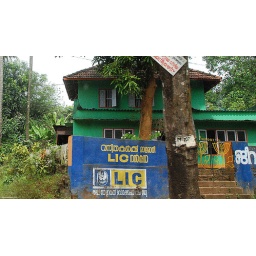
Driving from Kochin on the coast to Munnar in the mountains